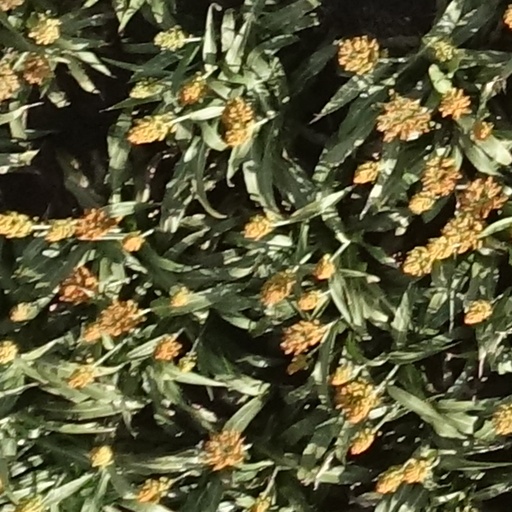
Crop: sorghum